History of Sussex County, New Jersey

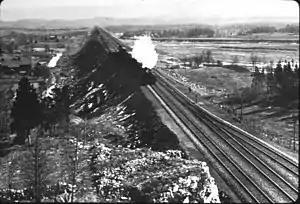
The westbound "Lackawanna Limited" travelling through the Pequest Fill in Sussex County, c. 1912

At the beginning of the 20th century, the Delaware, Lackawanna and Western Railroad opened a 400-mile (645 km) mainline that ran from Hoboken, New Jersey, to Buffalo, New York. A segment of this line called the Lackawanna Cut-Off (also known as the New Jersey Cut-Off, the Hopatcong-Slateford Cut-Off, the Lackawanna Highline, or simply the Cut-Off) was built across the southern portion of Sussex County from 1908 to 1911. It was in operation until 1979 and abandoned four years later. This route is being rebuilt and is scheduled to begin operating in 2014 under the management of New Jersey Transit. The Cut-Off ran west from Port Morris Junction—near the southern tip of Lake Hopatcong in New Jersey, about 45 miles (72.4 km) west-northwest of New York City – to Slateford Junction near the Delaware Water Gap in Pennsylvania, a total of 28.45 miles (45.9 km). The Lackawanna Cut-Off is an example of early 20th-century right-of-way construction, which minimized grades and curves and was built without vehicular crossings. It was one of the first railroad projects to use reinforced concrete on a large scale.